Phan Thanh Liêm

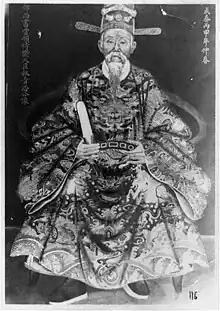

Phan Thanh Liêm (潘清簾, August 29, 1833 – 1896), was a Vietnamese soldier, politician, nationalist and (anti-French) independence activist.